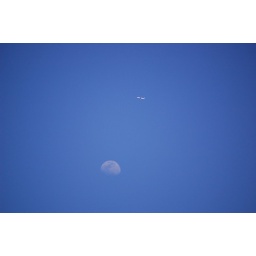
Actually, the plane was probably pretty low at the time, but it &lt;i&gt;looks&lt;/i&gt; like it's flying over the Moon.